Lungotevere dei Pierleoni

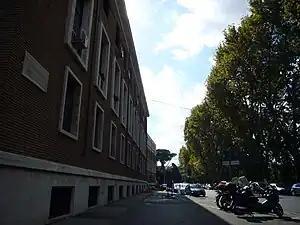
Lungotevere dei Pierleoni

Lungotevere dei Pierleoni is the stretch of lungotevere which links piazza di Monte Savello to ponte Palatino, in Rome, in rione Ripa.